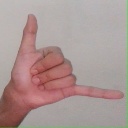
अक्षर: द